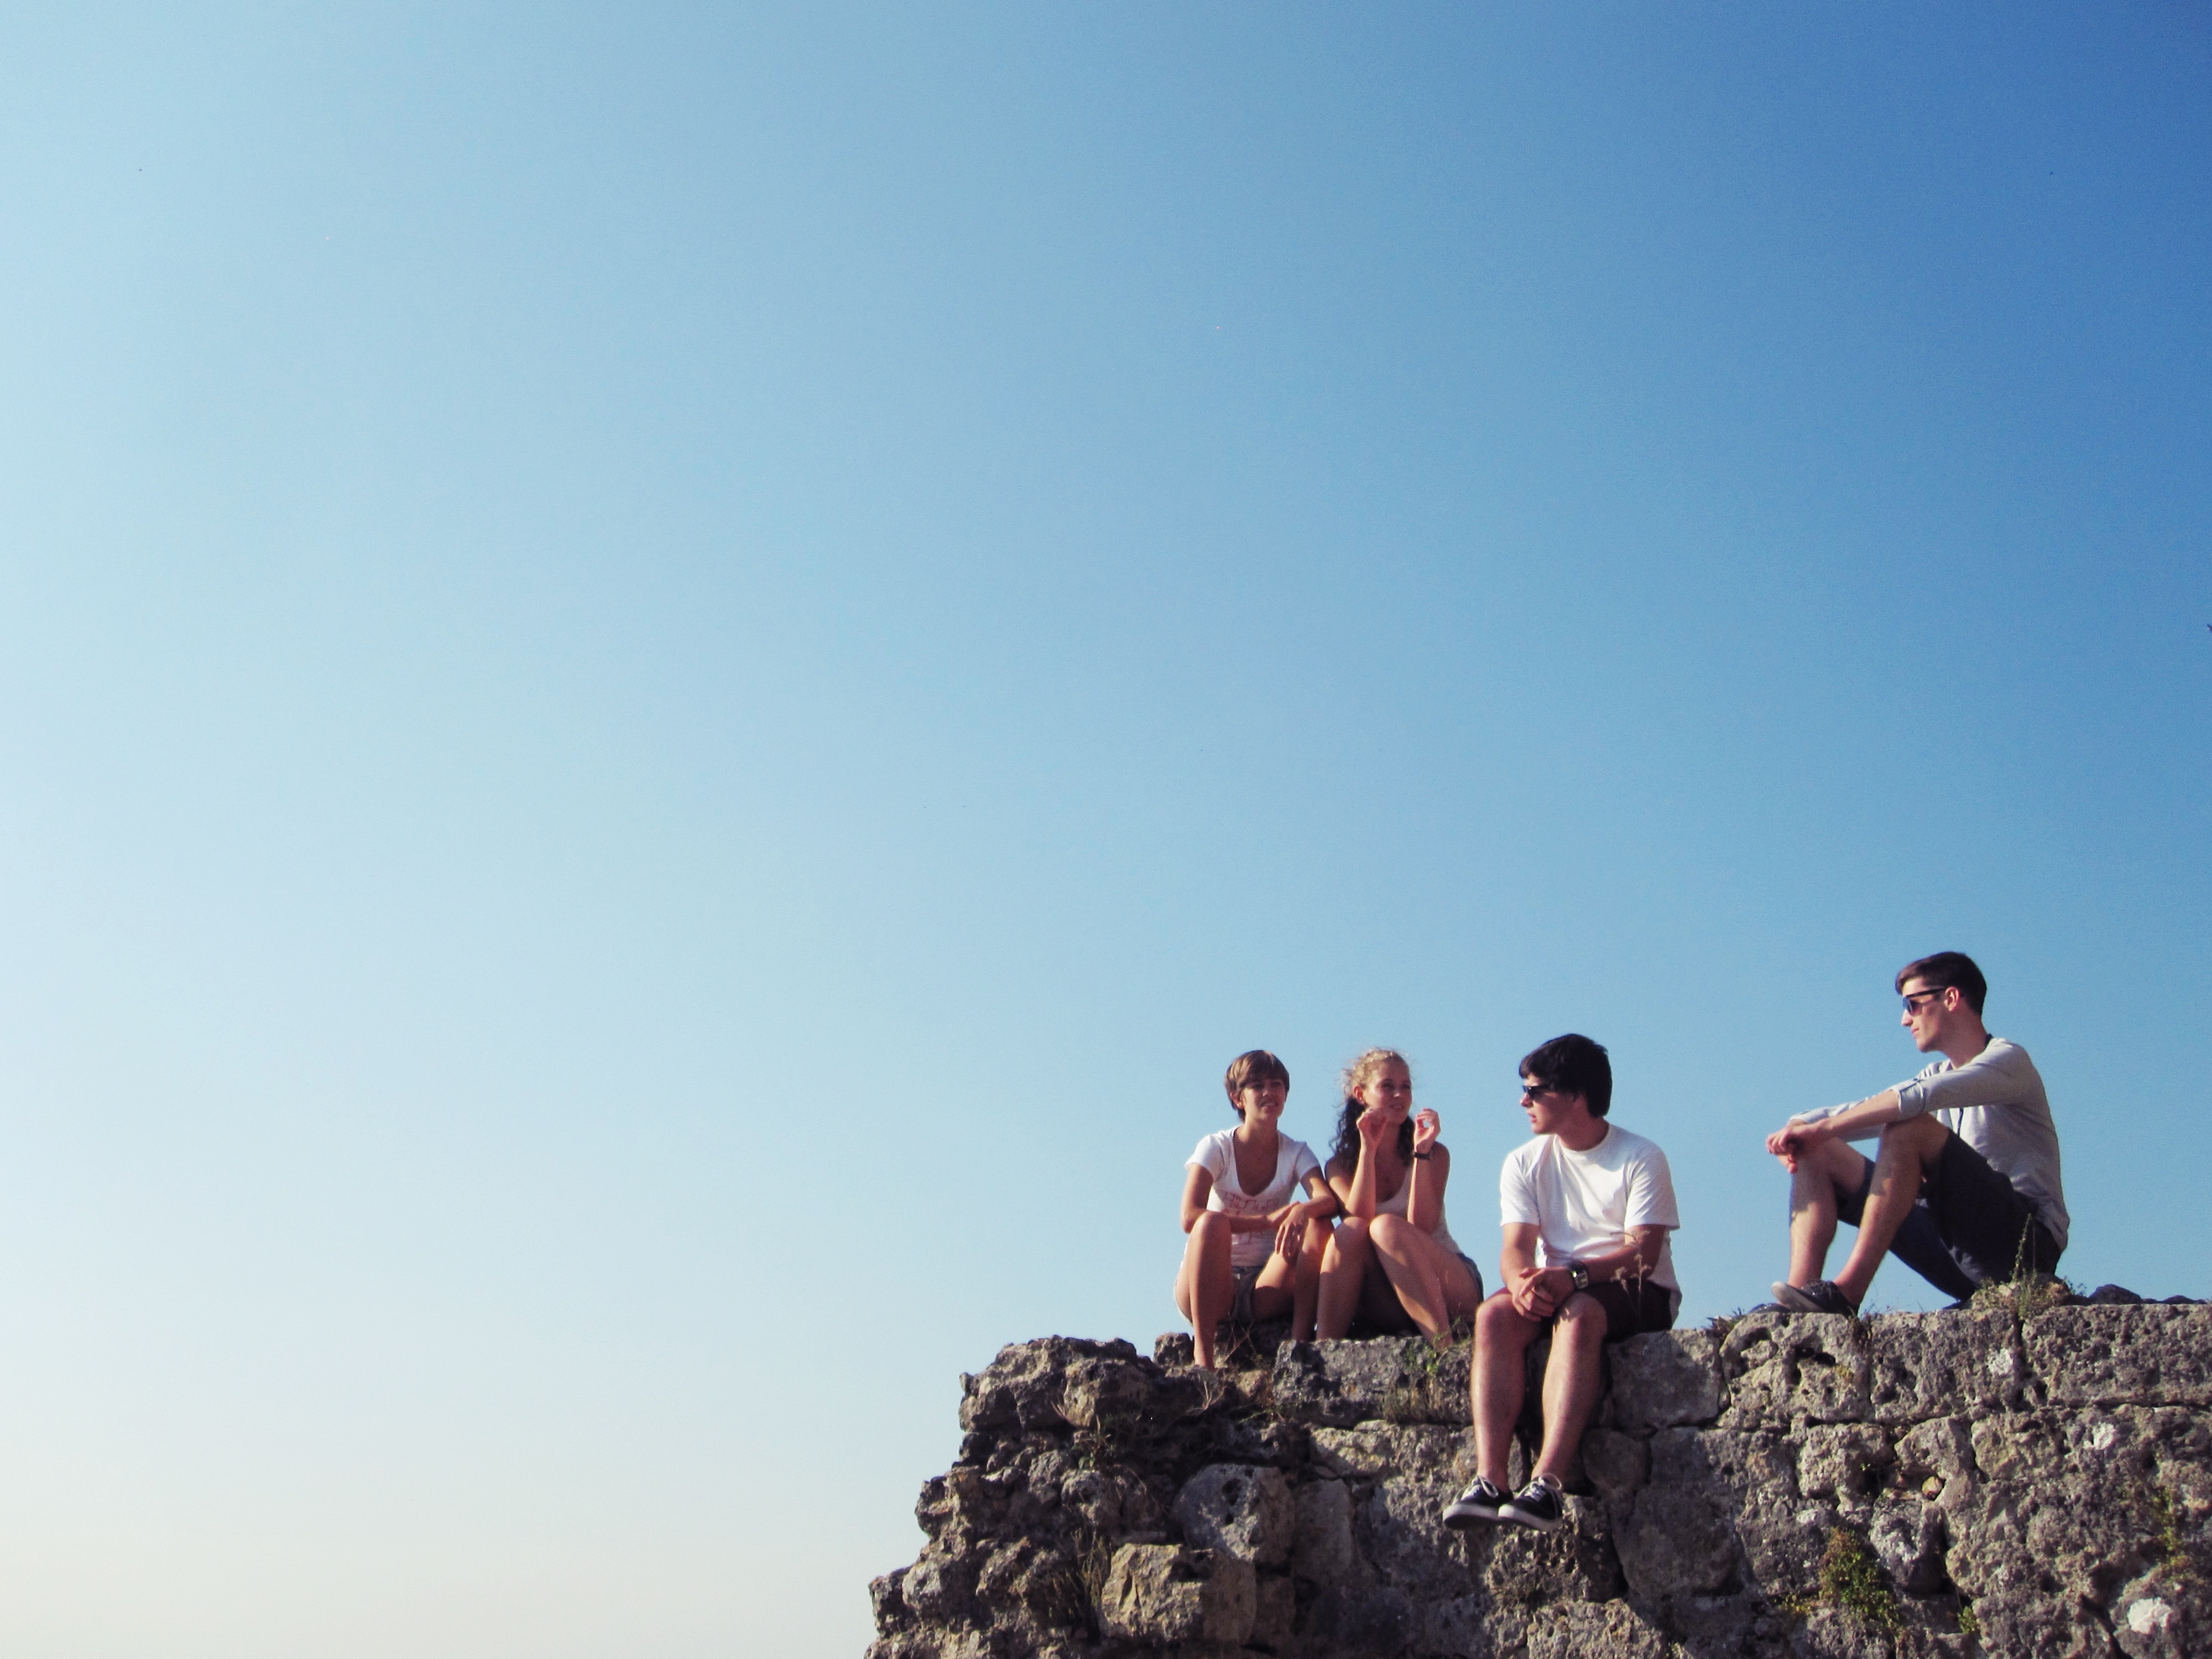
sky, sunlight, adventure, atmosphere, summer, thinking, high, training, holiday, blue, freedom, friendship, summit, free, friends, wide, mood, top, enjoy, career, forward, young people, chill out, uncertainty, summer holiday, way of life, summer leisure, youth leisure, outskirts of town recreation